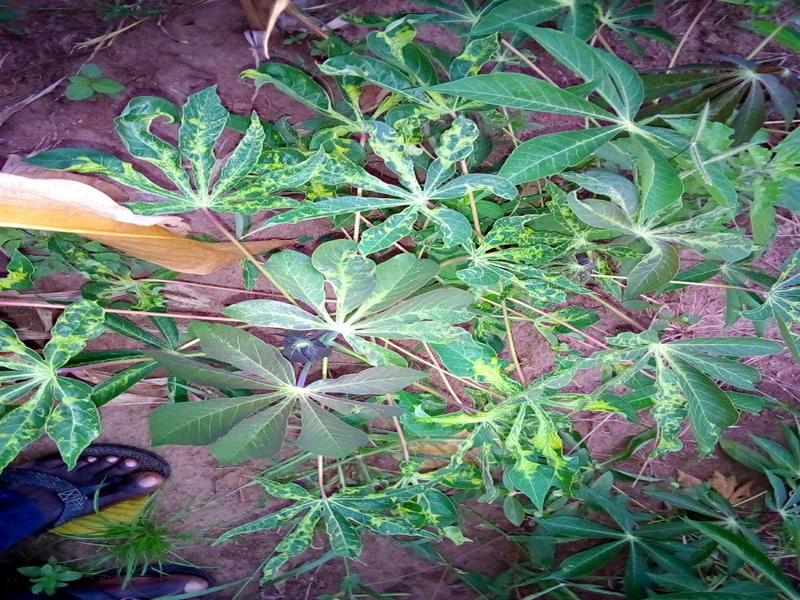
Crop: cassava
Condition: mosaic_disease